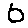
Label: 6